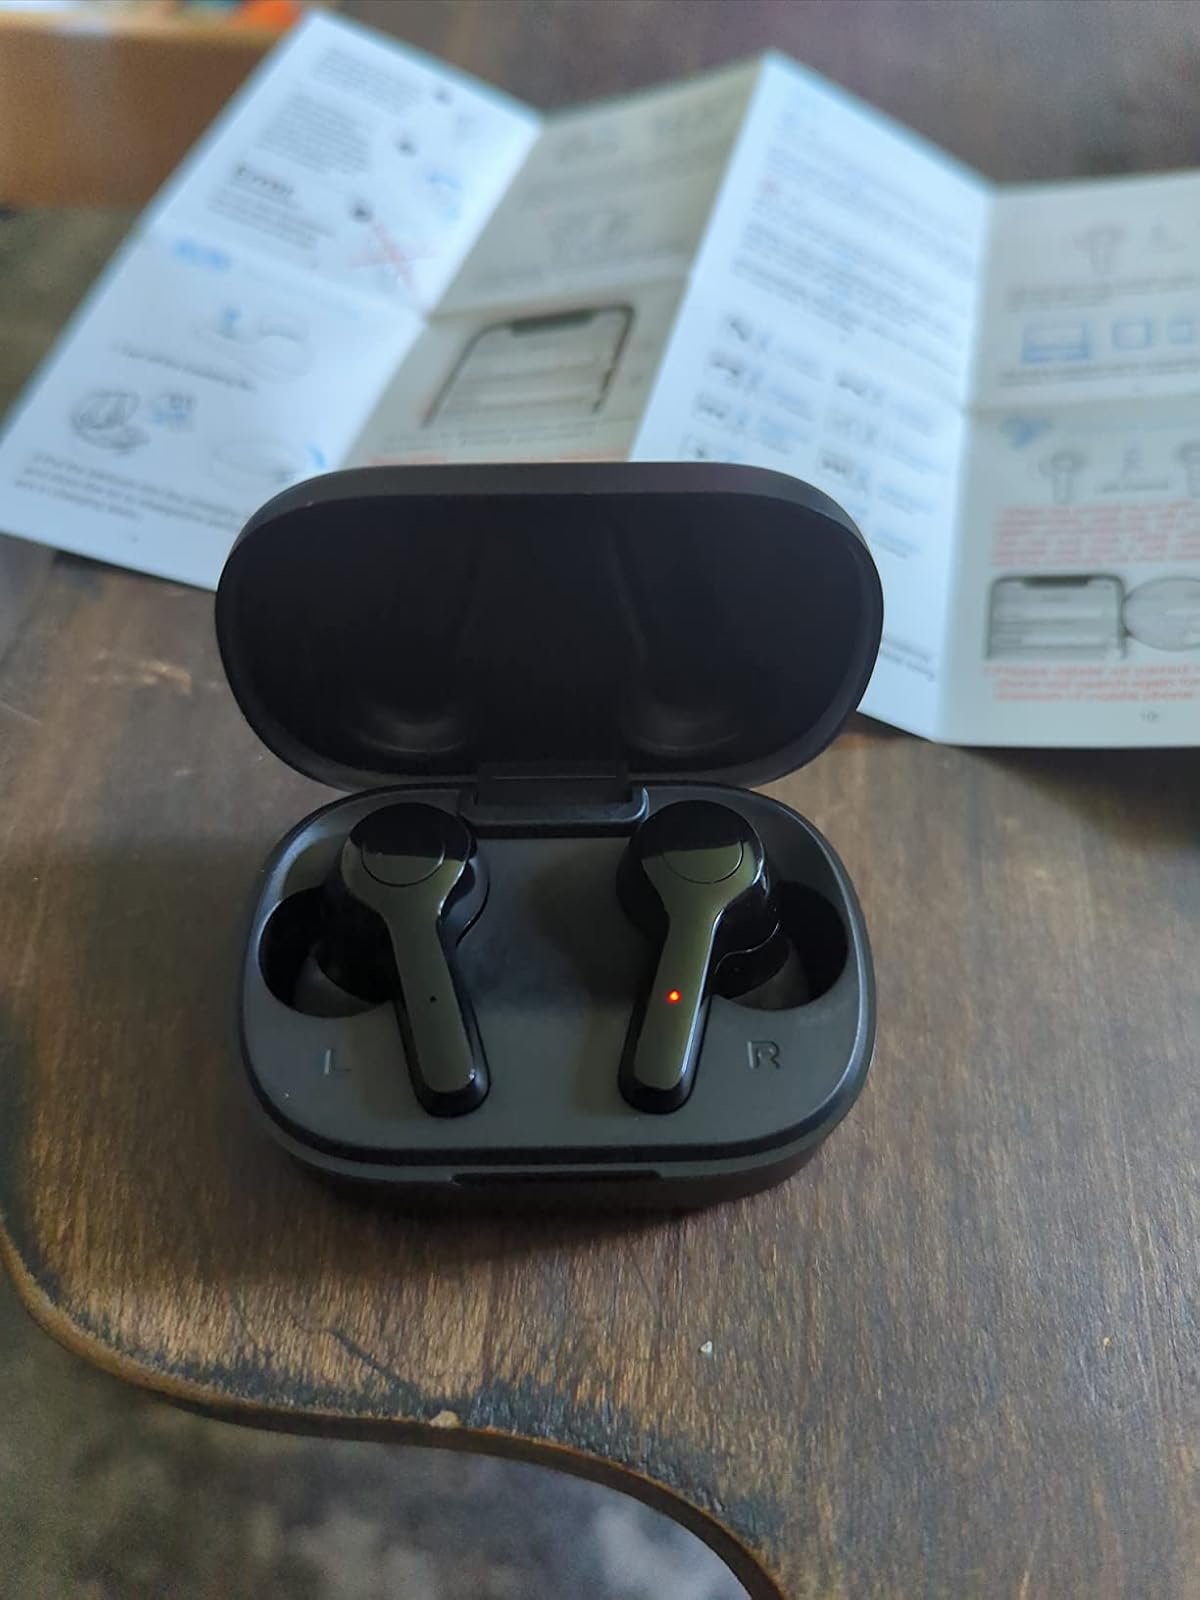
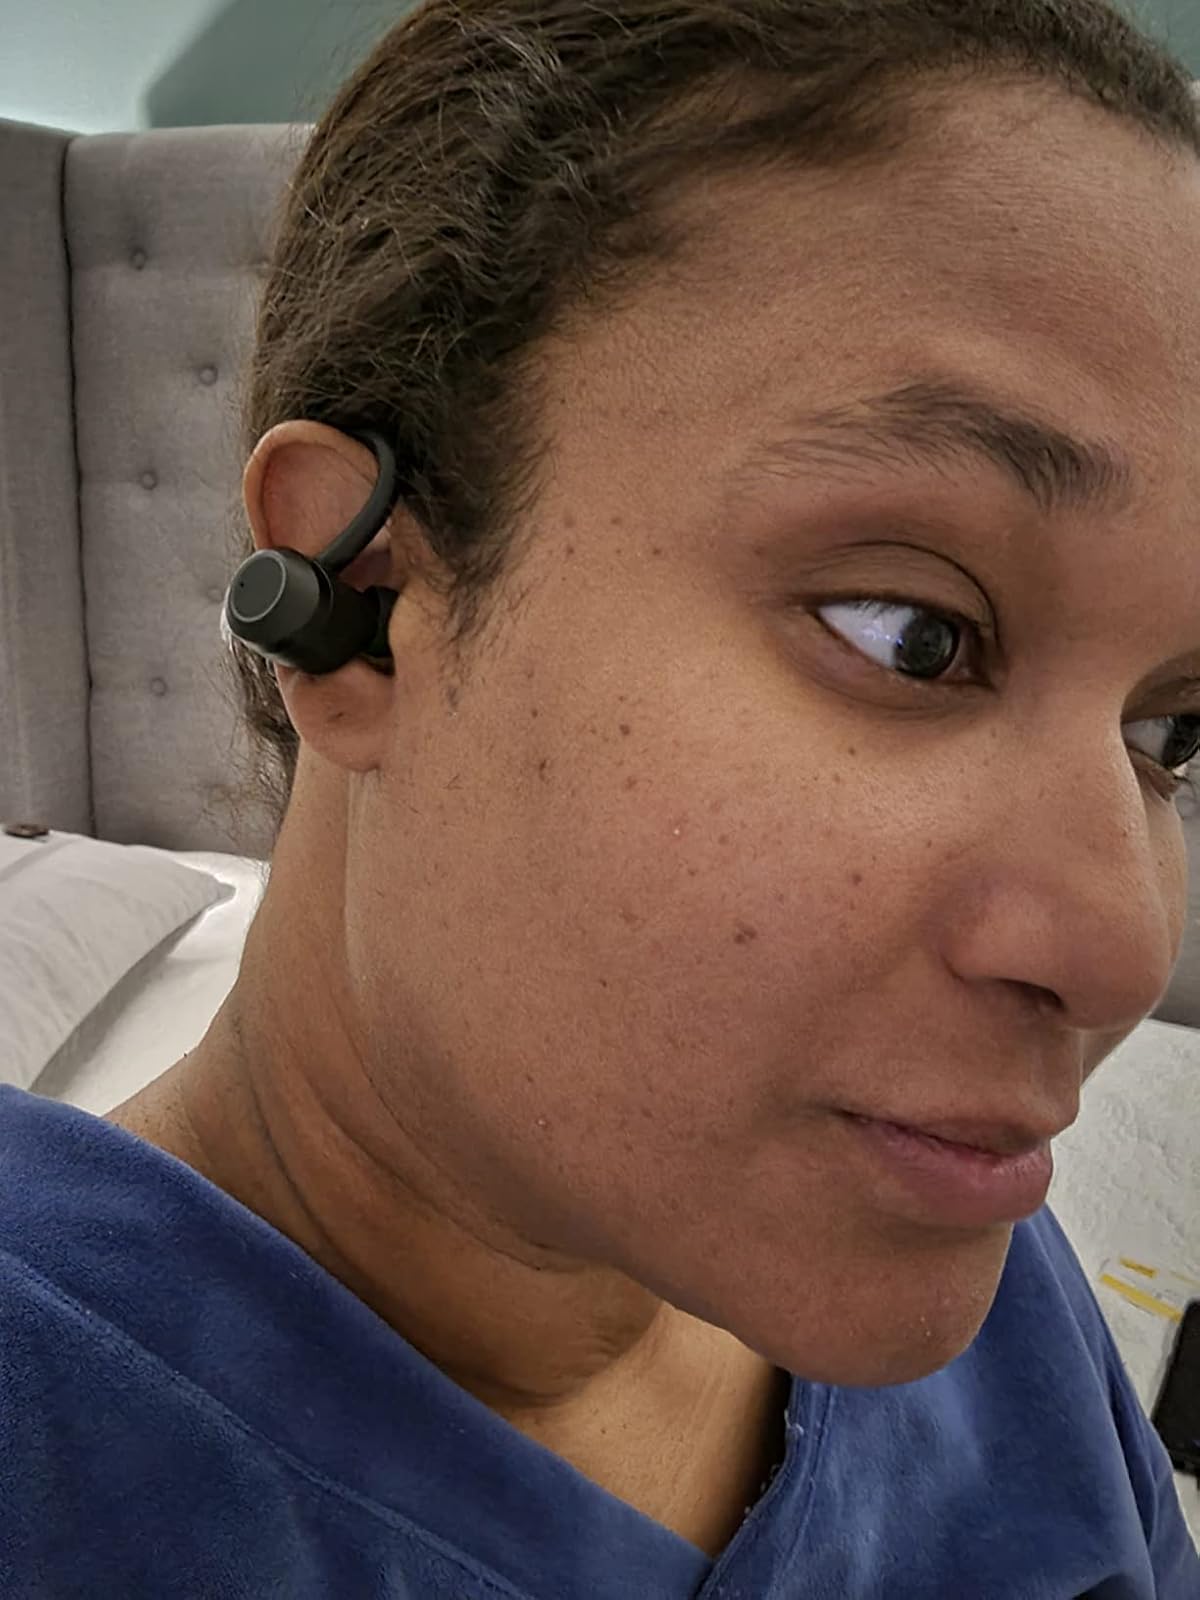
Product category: earbuds
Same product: no